Wreck-It Ralph

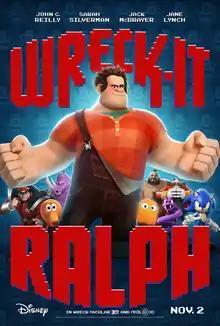
Theatrical release poster

Wreck-It Ralph is a 2012 American animated comedy film produced by Walt Disney Animation Studios. It was directed by Rich Moore and produced by Clark Spencer, from a screenplay by Phil Johnston and Jennifer Lee. John Lasseter served as the film's executive producer. Featuring the voices of John C. Reilly, Sarah Silverman, Jack McBrayer, and Jane Lynch, the film tells the story of Ralph, an arcade game villain who rebels against his "bad guy" role and dreams of becoming a hero.